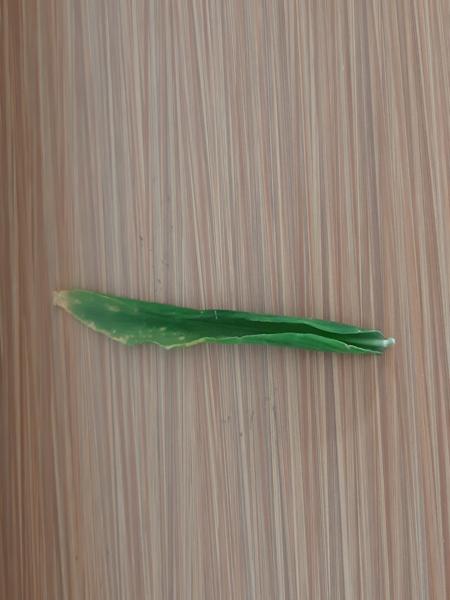
Plant: Ginger